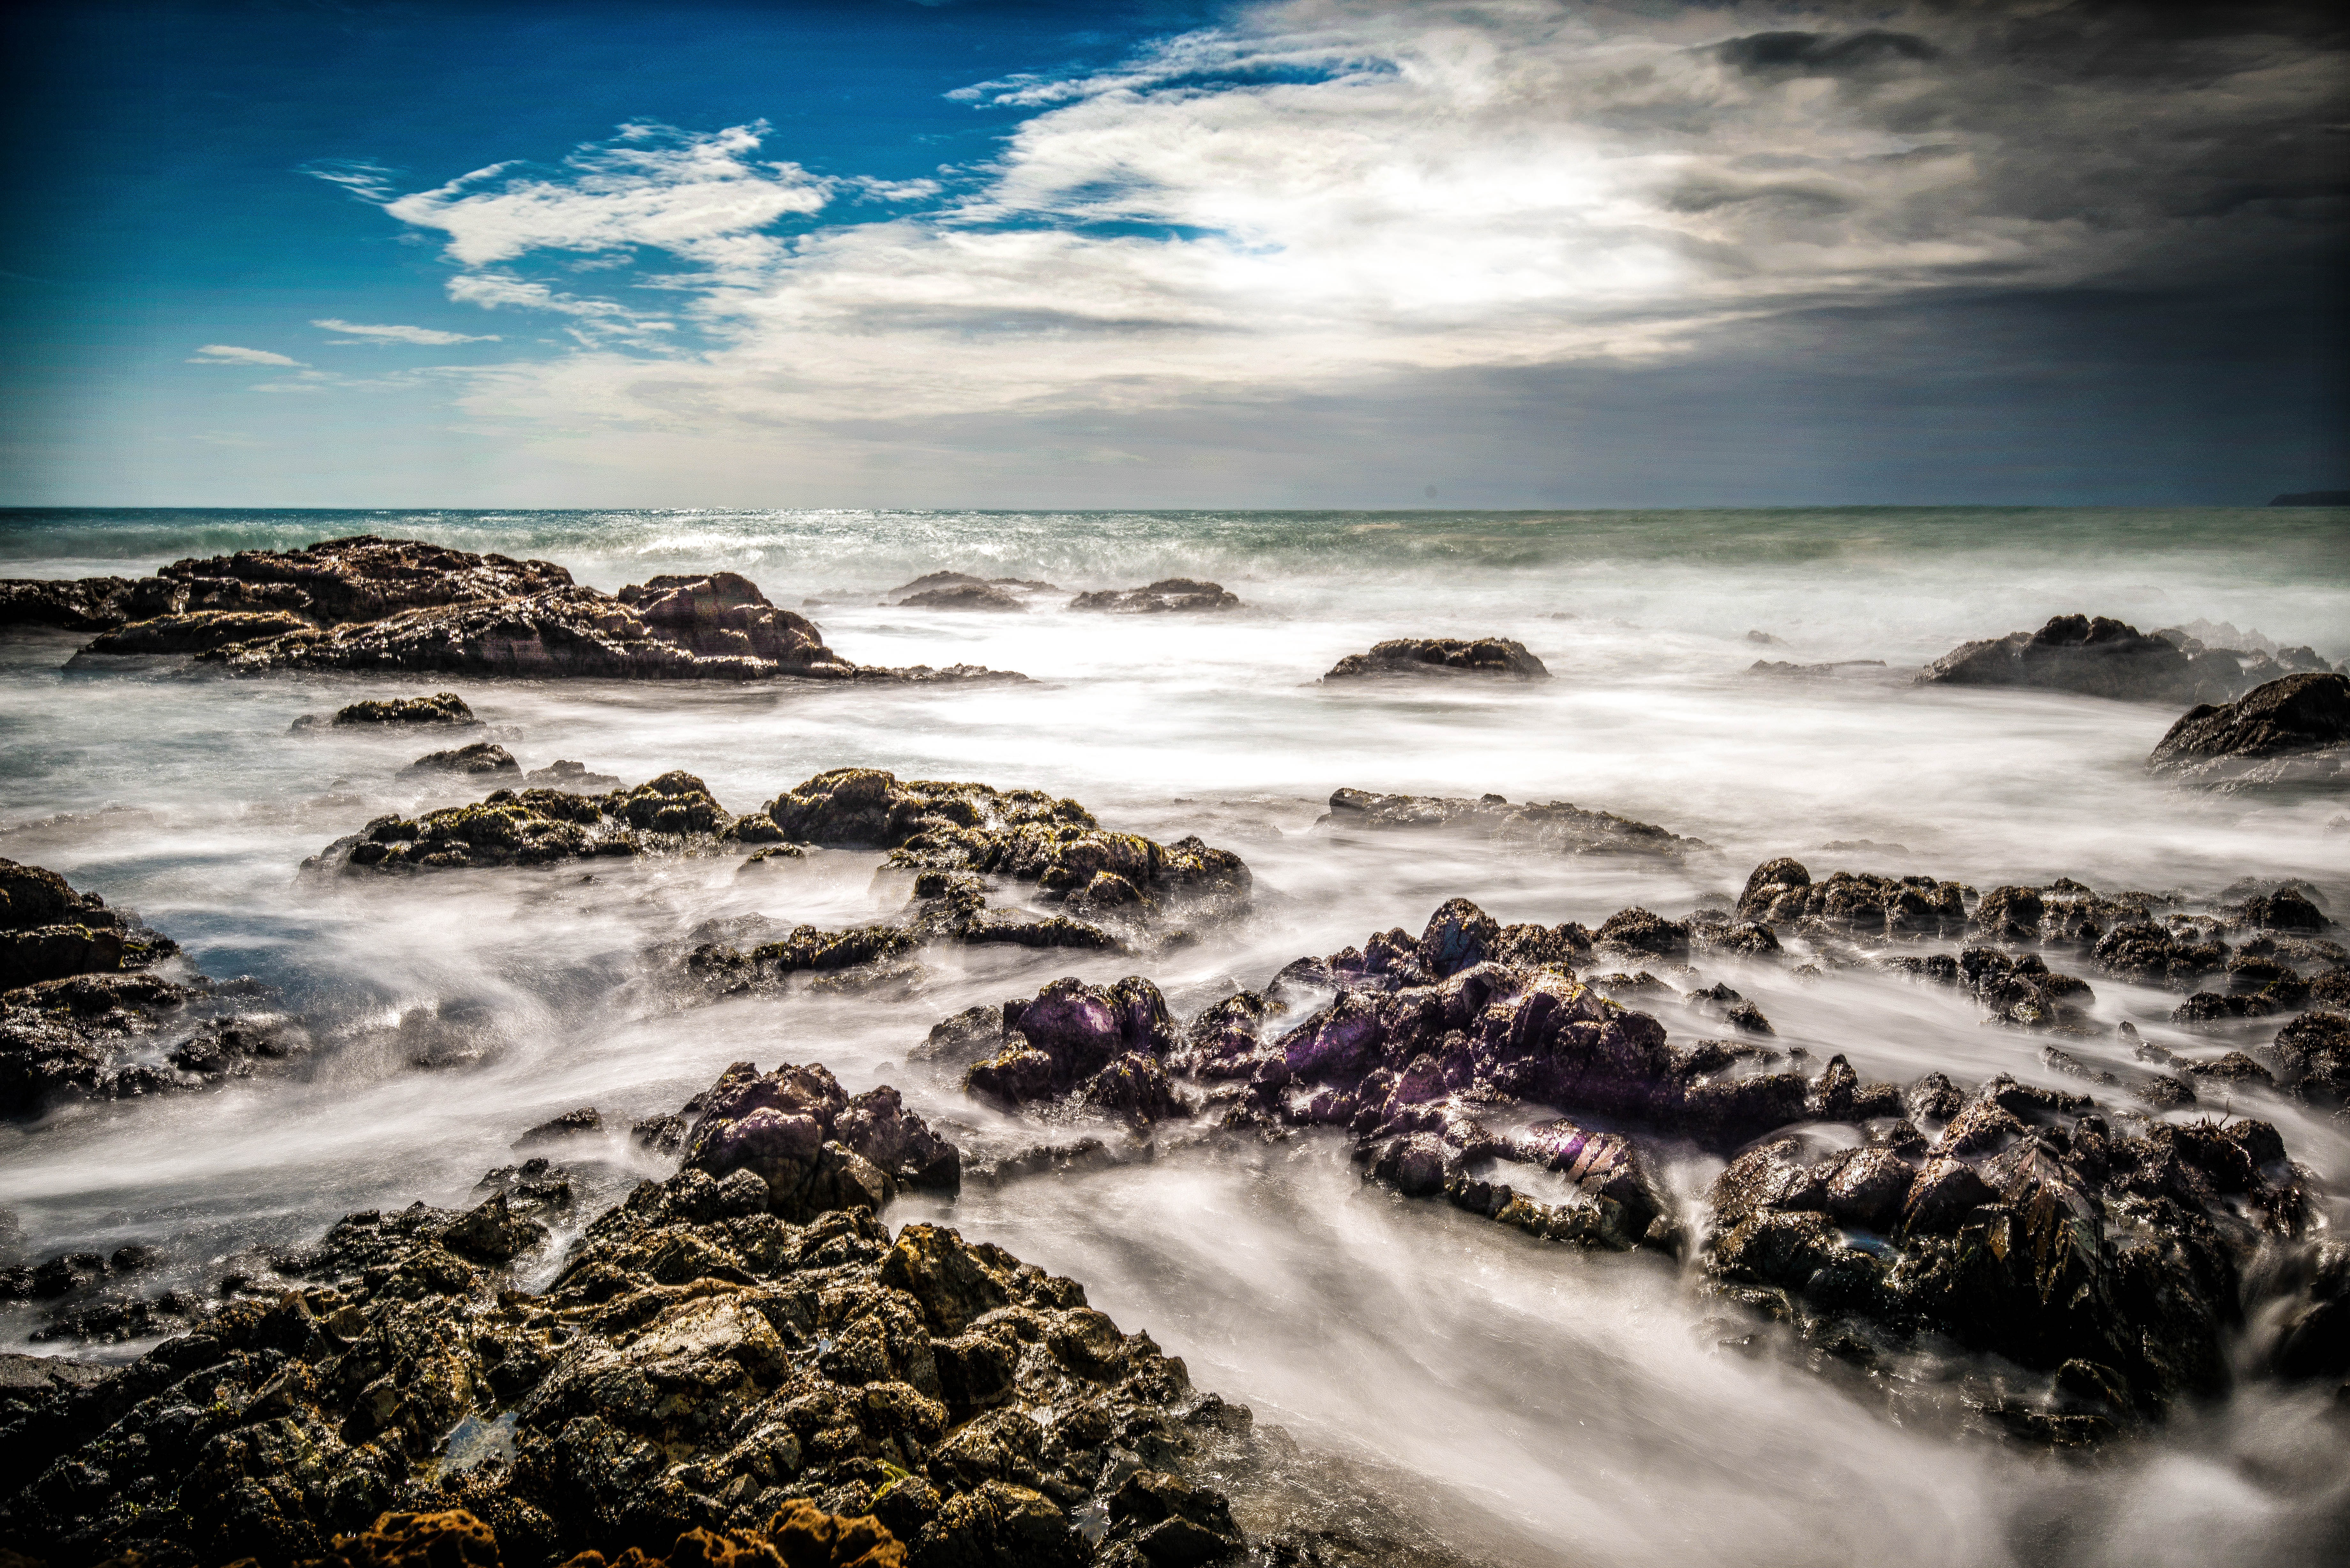
sky, shore, nature, coast, sea, wave, ocean, cloud, body of water, rock, wind wave, water, weather, horizon, beach, morning, sunlight, landscape, meteorological phenomenon, bay, material, sand, sunset, sunrise